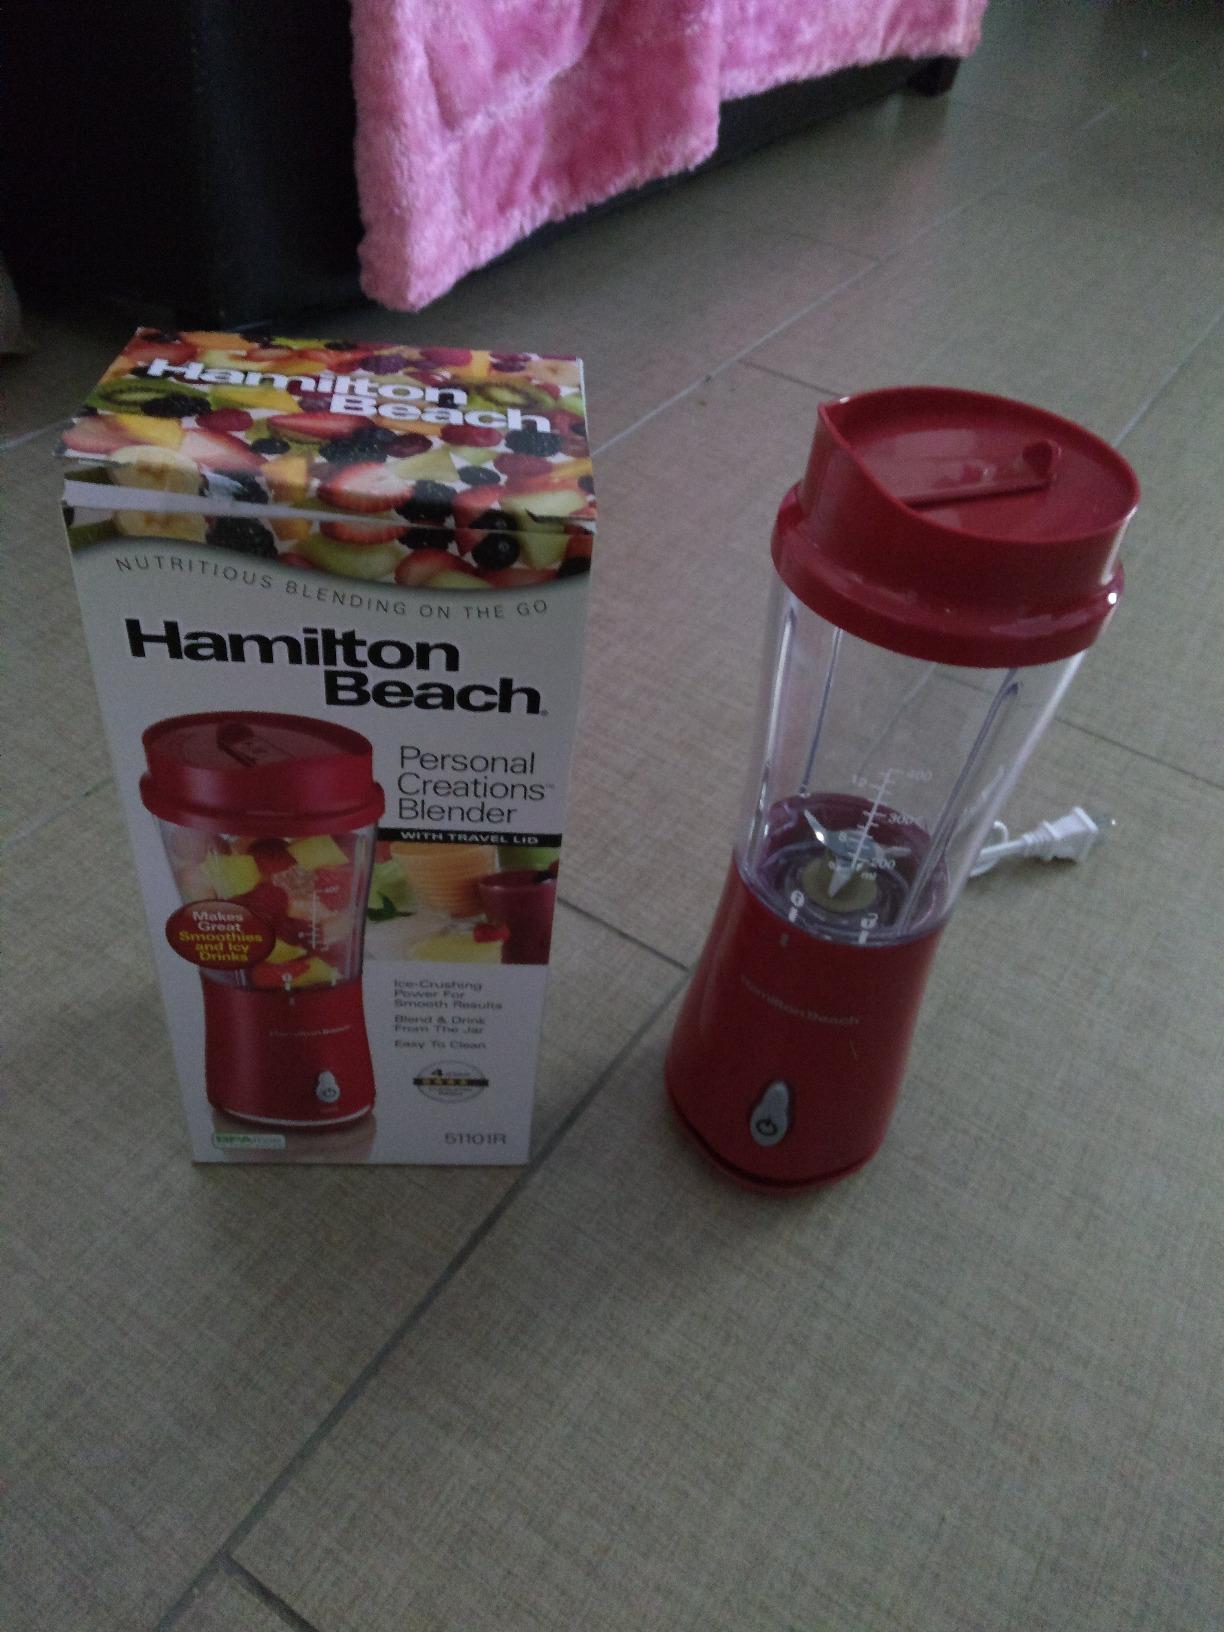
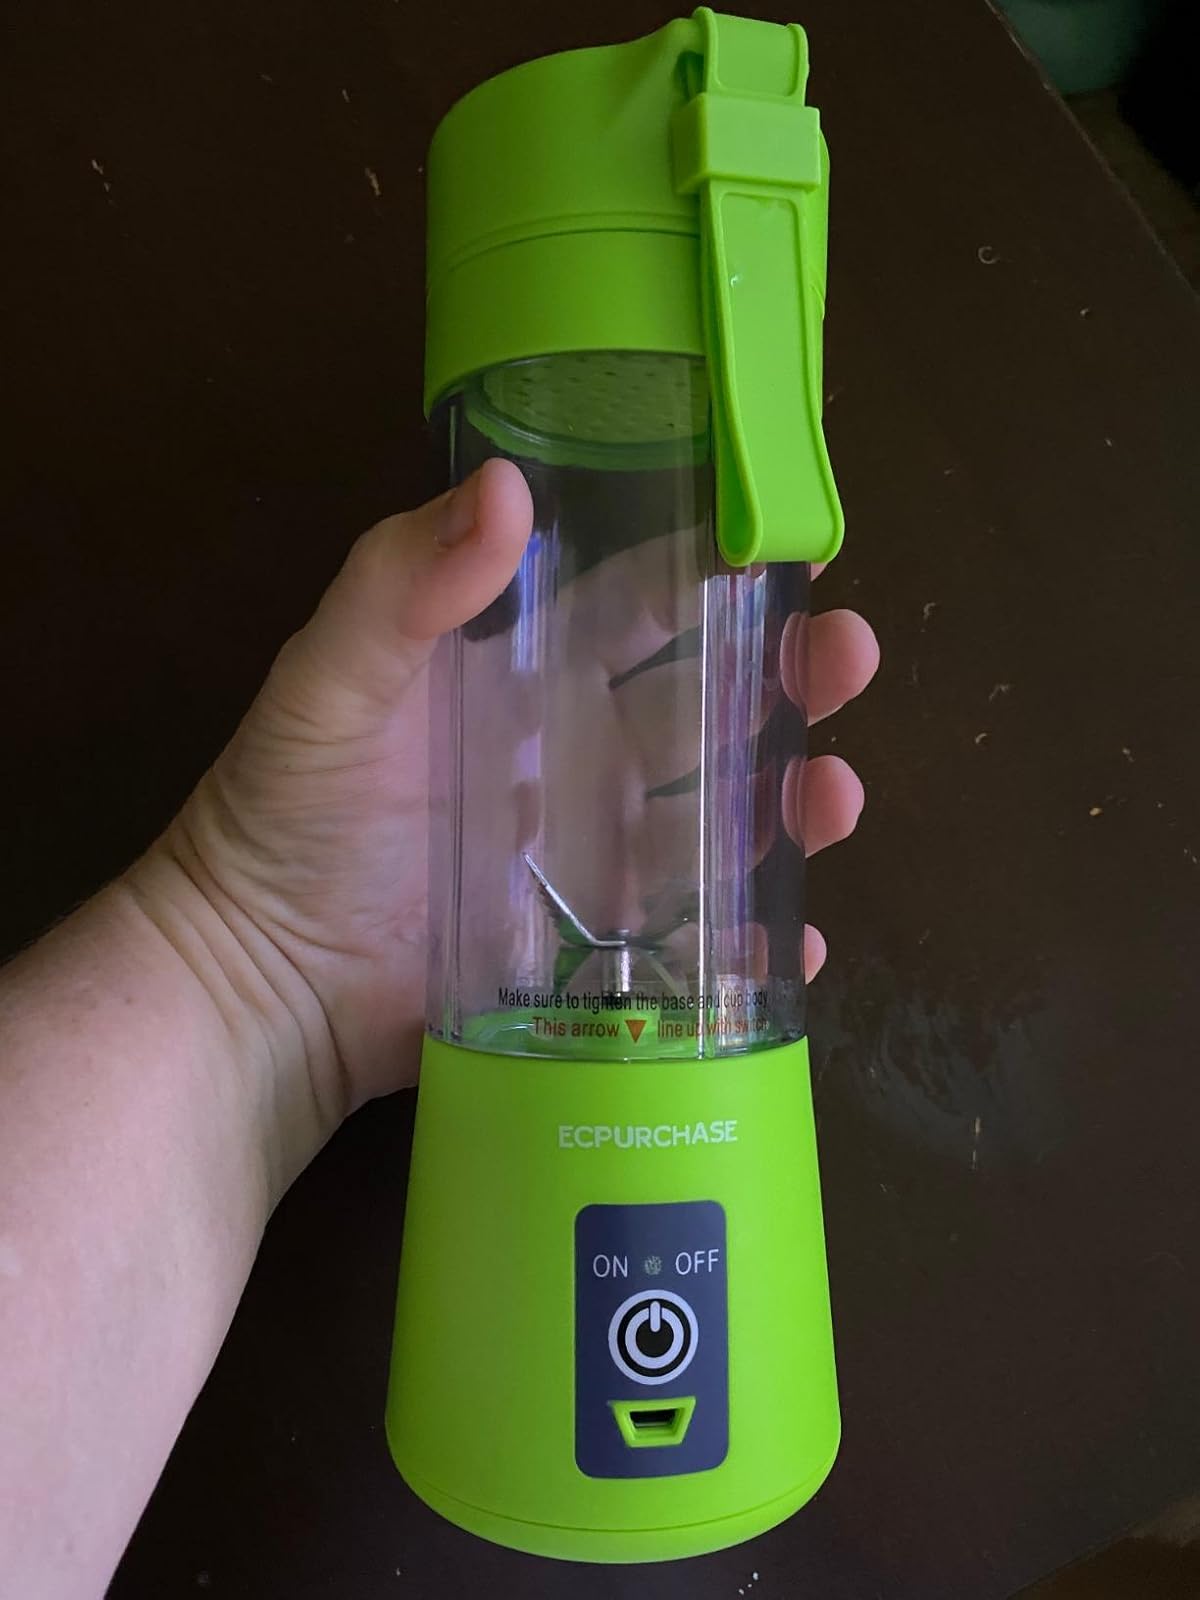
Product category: items_blender
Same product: no